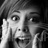
Emotion: surprise